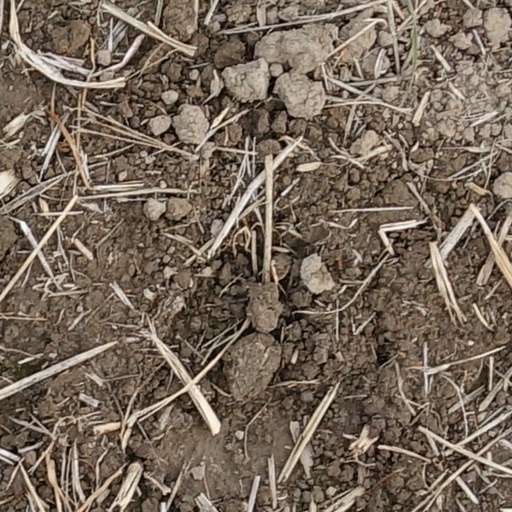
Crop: wheat